List of Los Angeles Kings general managers

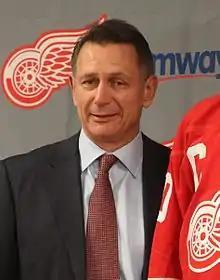
Ken Holland is the current general manager of the Los Angeles Kings.

The Los Angeles Kings are an American professional ice hockey team based in Los Angeles, California. They play in the Pacific Division of the Western Conference in the National Hockey League (NHL). The team joined the NHL in 1967 as an expansion team with five other teams, and won their first Stanley Cup in 2012. Having first played at The Forum, the Kings have played their home games at the Crypto.com Arena (formerly Staples Center) since 1999. The team has had ten general managers since their inception.